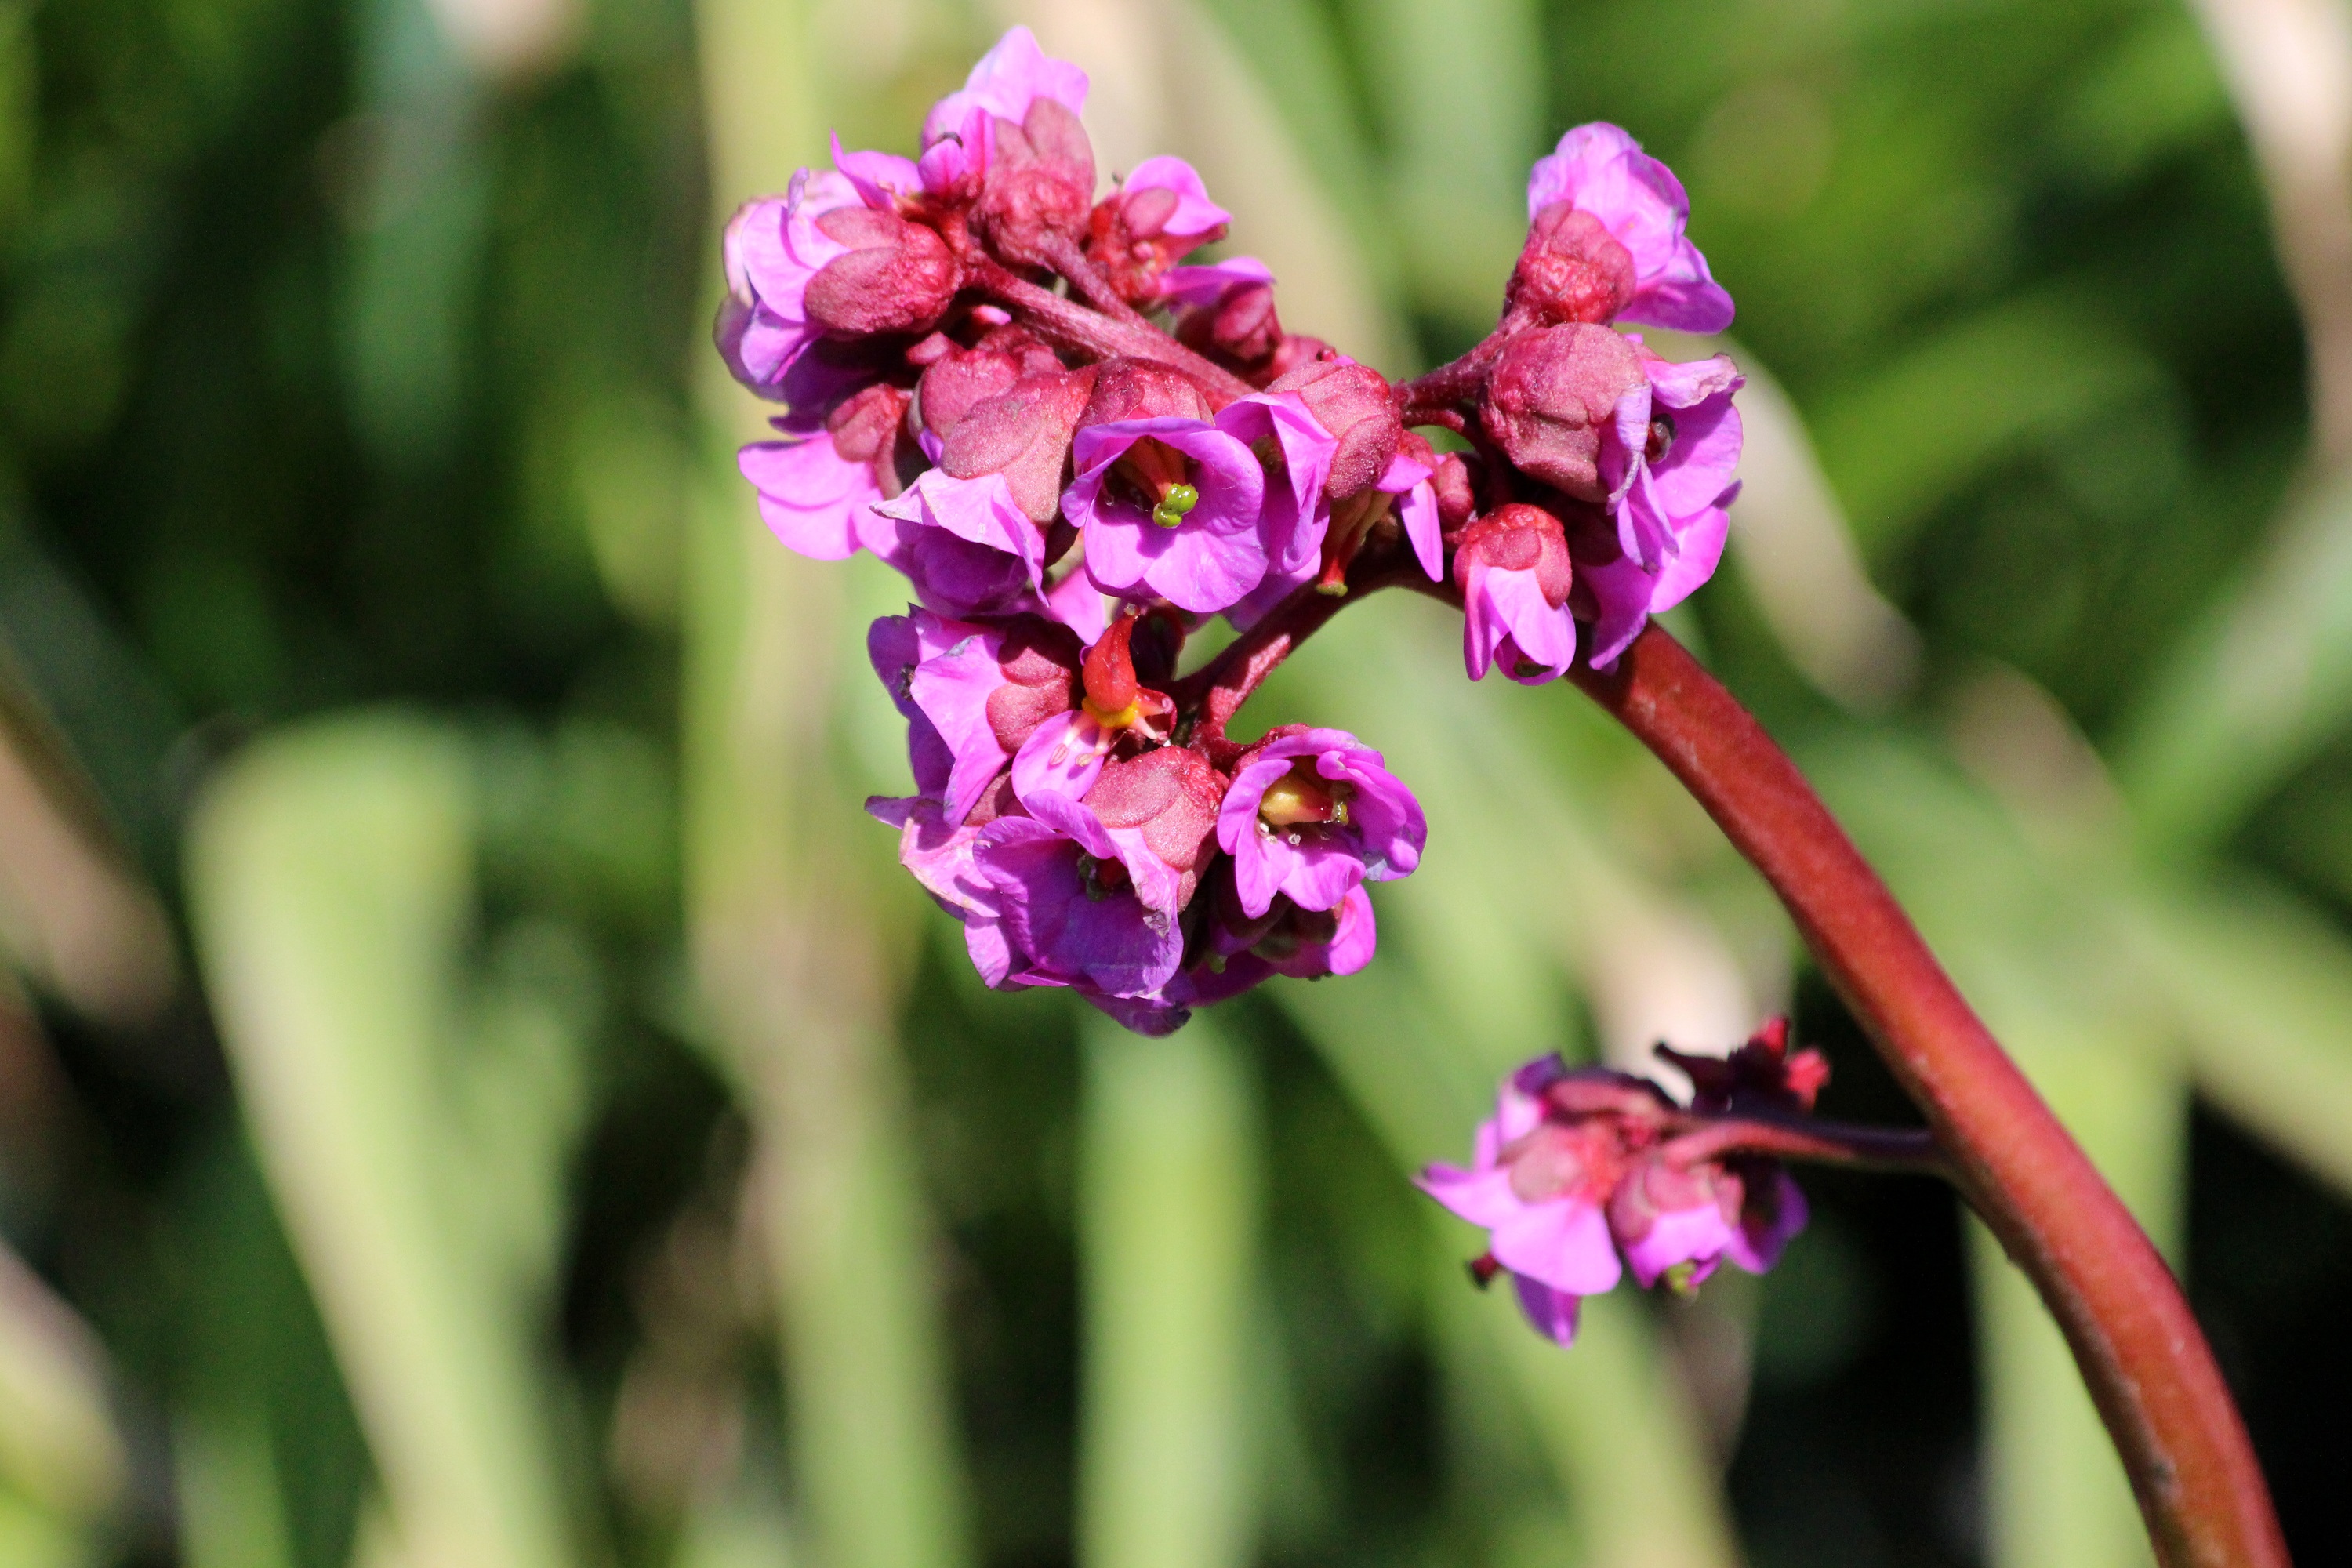
blossom, plant, flower, botany, flora, orchid, wildflower, flowers, purple flowers, medicinal plant, macro photography, inflorescence, flowering plant, saxifrage, plant stem, land plant, bergenia crassifolia, crassifolia, mongolian tea